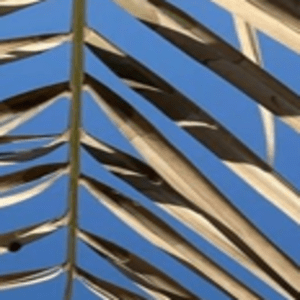
Label: Manganese Deficiency